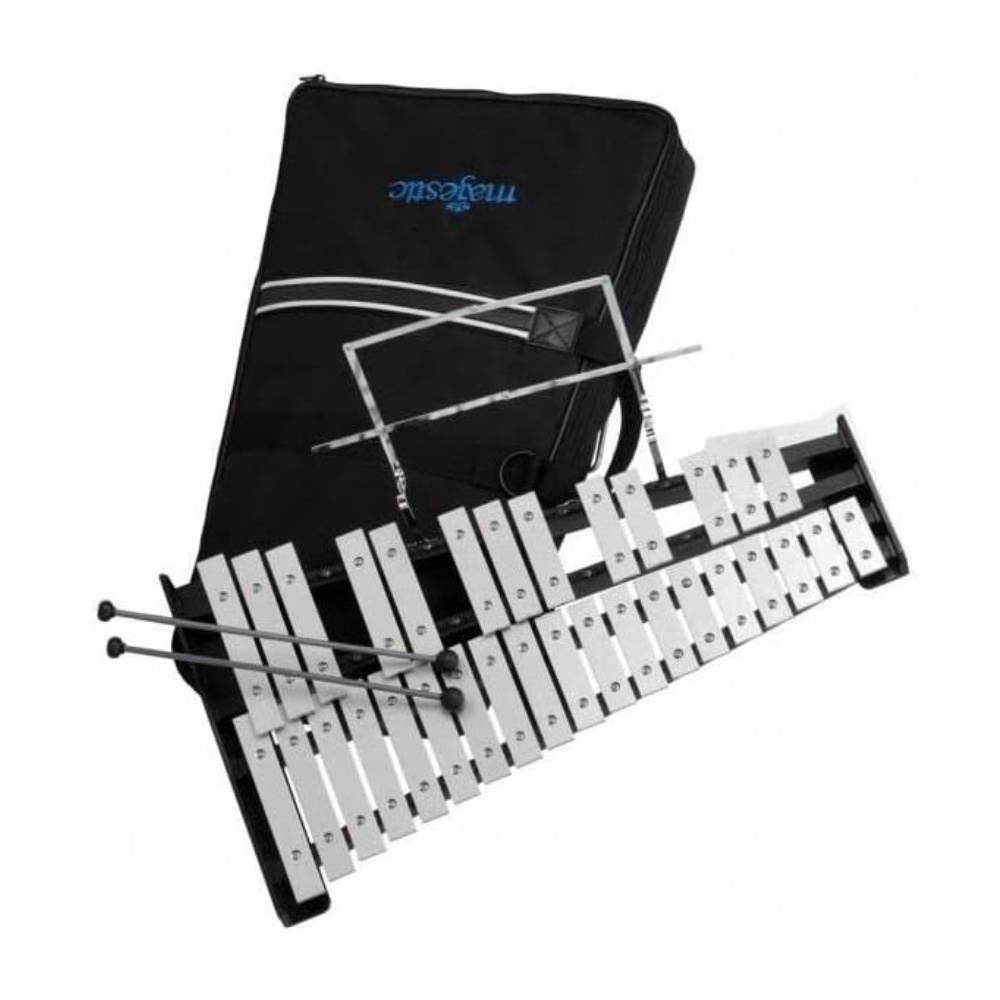
Majestic M8200
Included: Majestic M8200, 32 Note Glockenspiel + Bag Carry Case + 1"" Wide Steel Tone Bar + 8"" Tunable Practice Pad. They are a perfect addition to any music collection and also a great instrument to add to any music classroom. Exquisite Craftsmanship through and through: Glockenspiel is tuned to perfection and made of high quality, heavy duty and durable materials. Enjoy creating different rhythms and sounds along with other instruments as part of a band, or you can play individually as well! Safely Packaged to avoid being damaged & If you need custom order with different sizes/design, please contact us.
Brand: King Mariot
Category: Arts & Entertainment > Hobbies & Creative Arts > Musical Instruments > Percussion > Glockenspiels & Xylophones > Glockenspiels